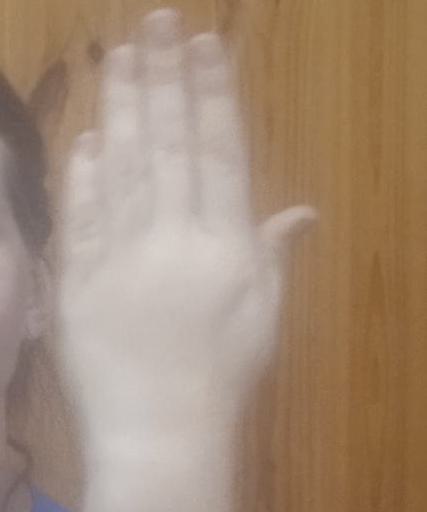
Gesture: stop_inverted